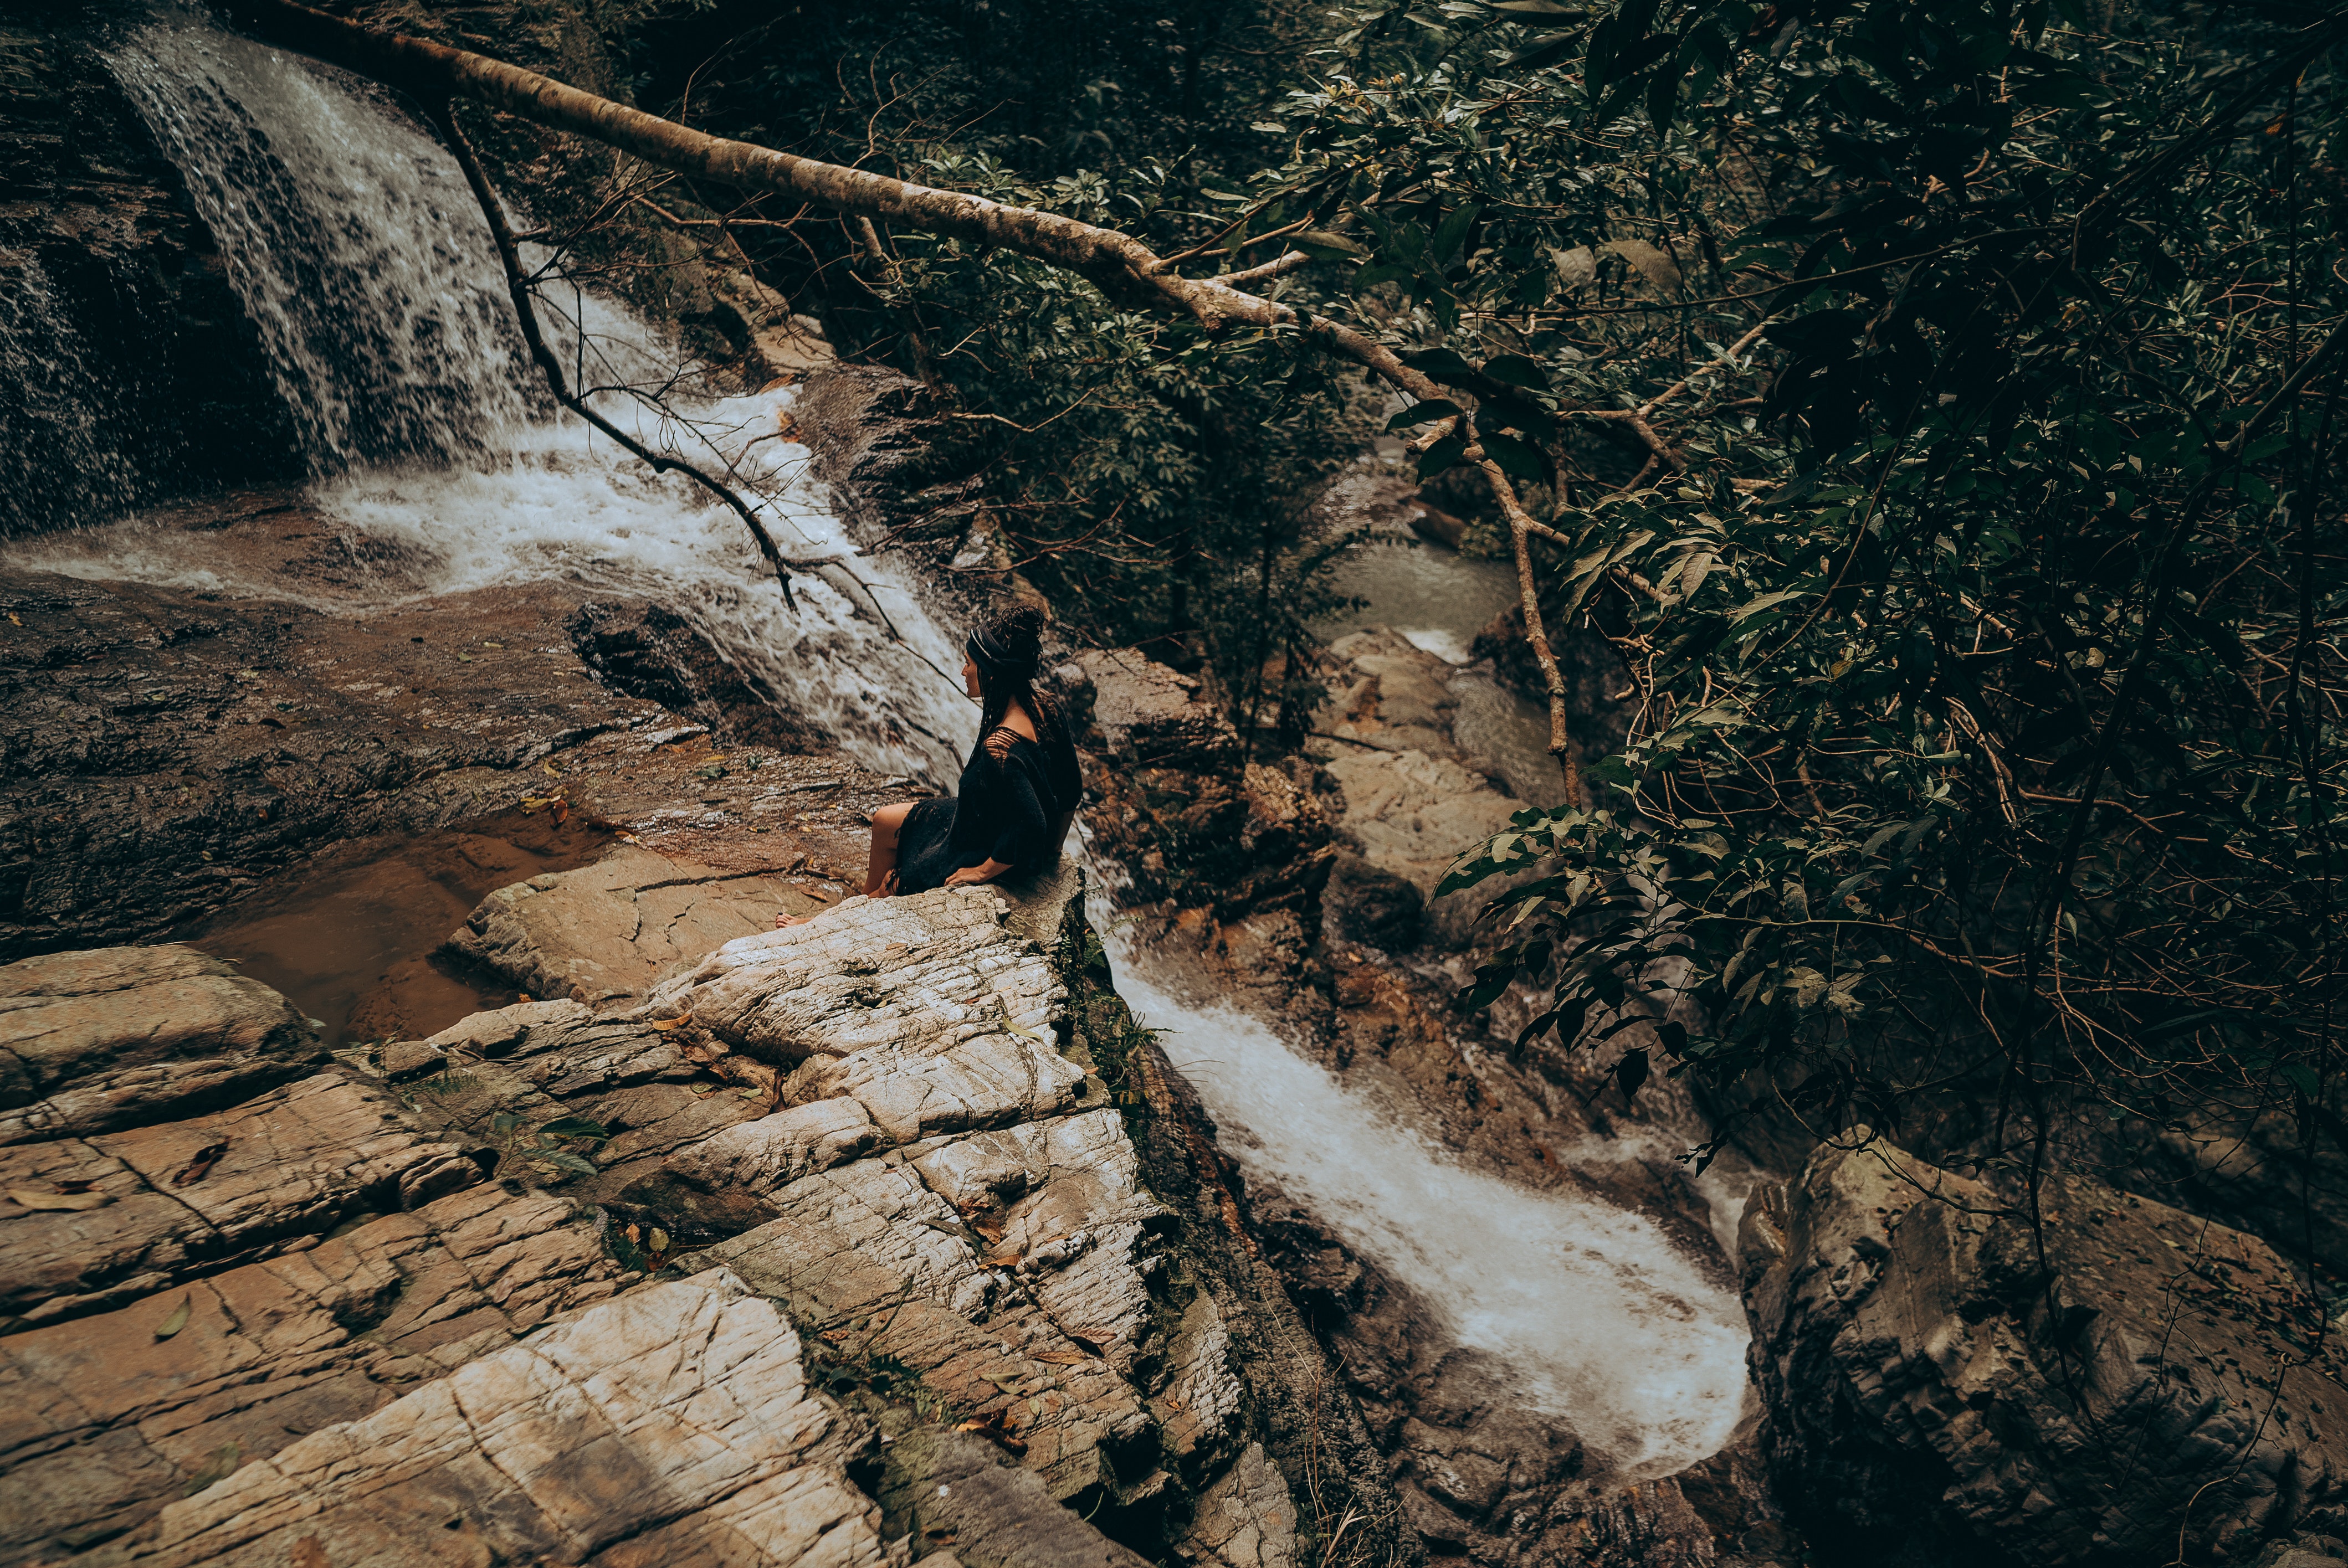
rock, geological phenomenon, tree, geology, formation, fault, bedrock, outcrop, photography, national park, wood, plant, state park, canyon, river, forest, mountain, adventure, shadow